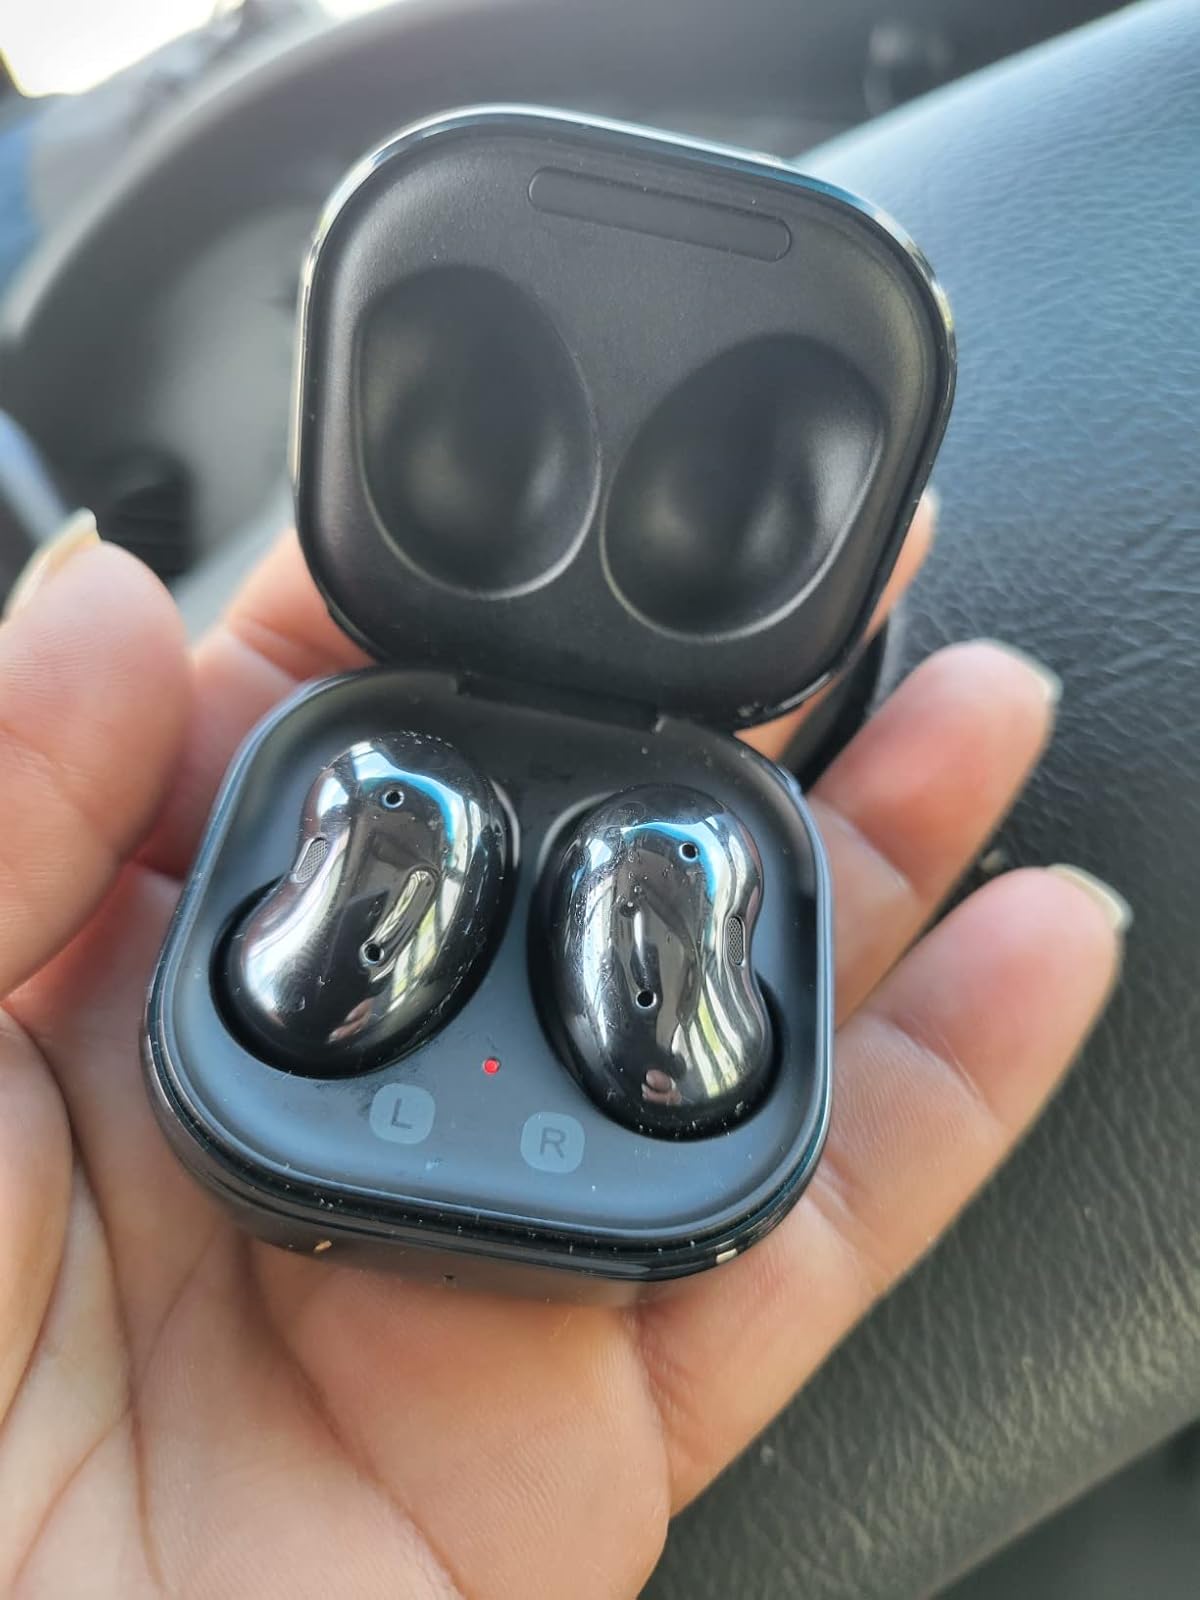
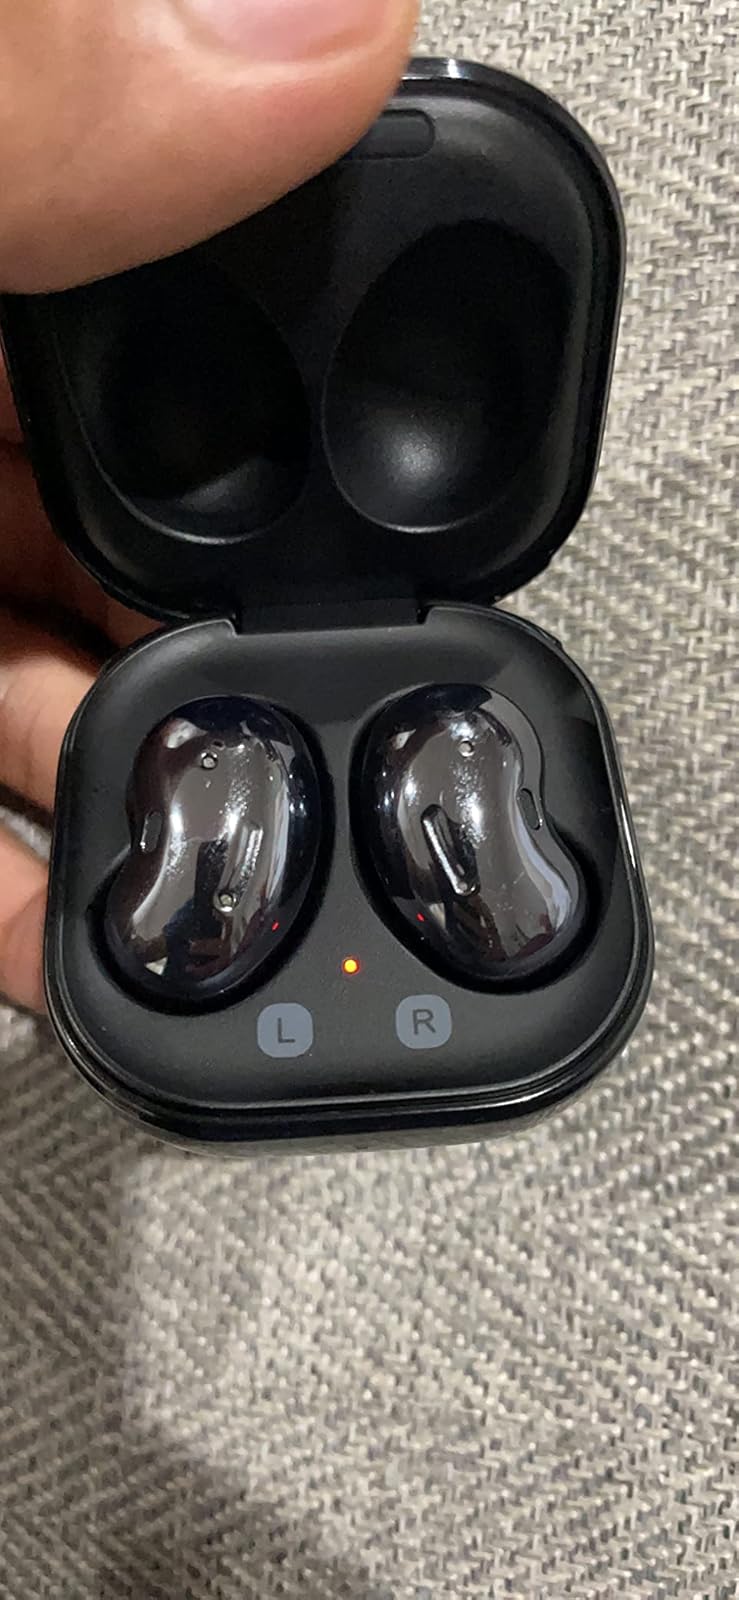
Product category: earbuds
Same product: yes